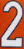
Number: 2